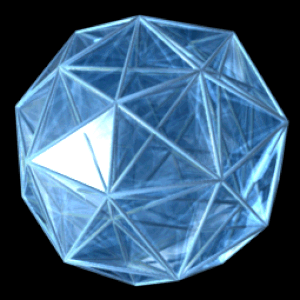
Un polytope régulier convexe à 4 dimensions est un objet géométrique, analogue en 4 dimensions des solides de Platon de la géométrie en 3 dimensions et des polygones réguliers de la géométrie en 2 dimensions.